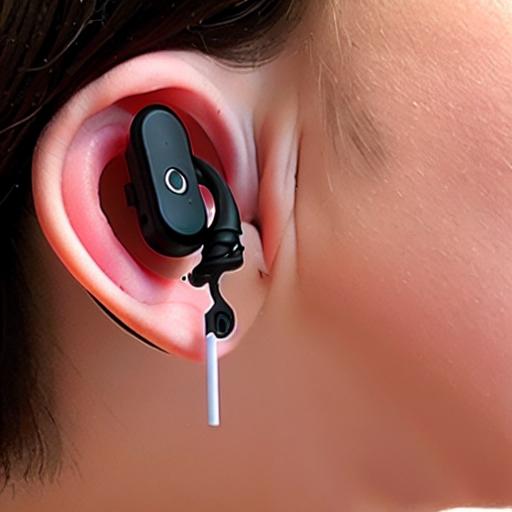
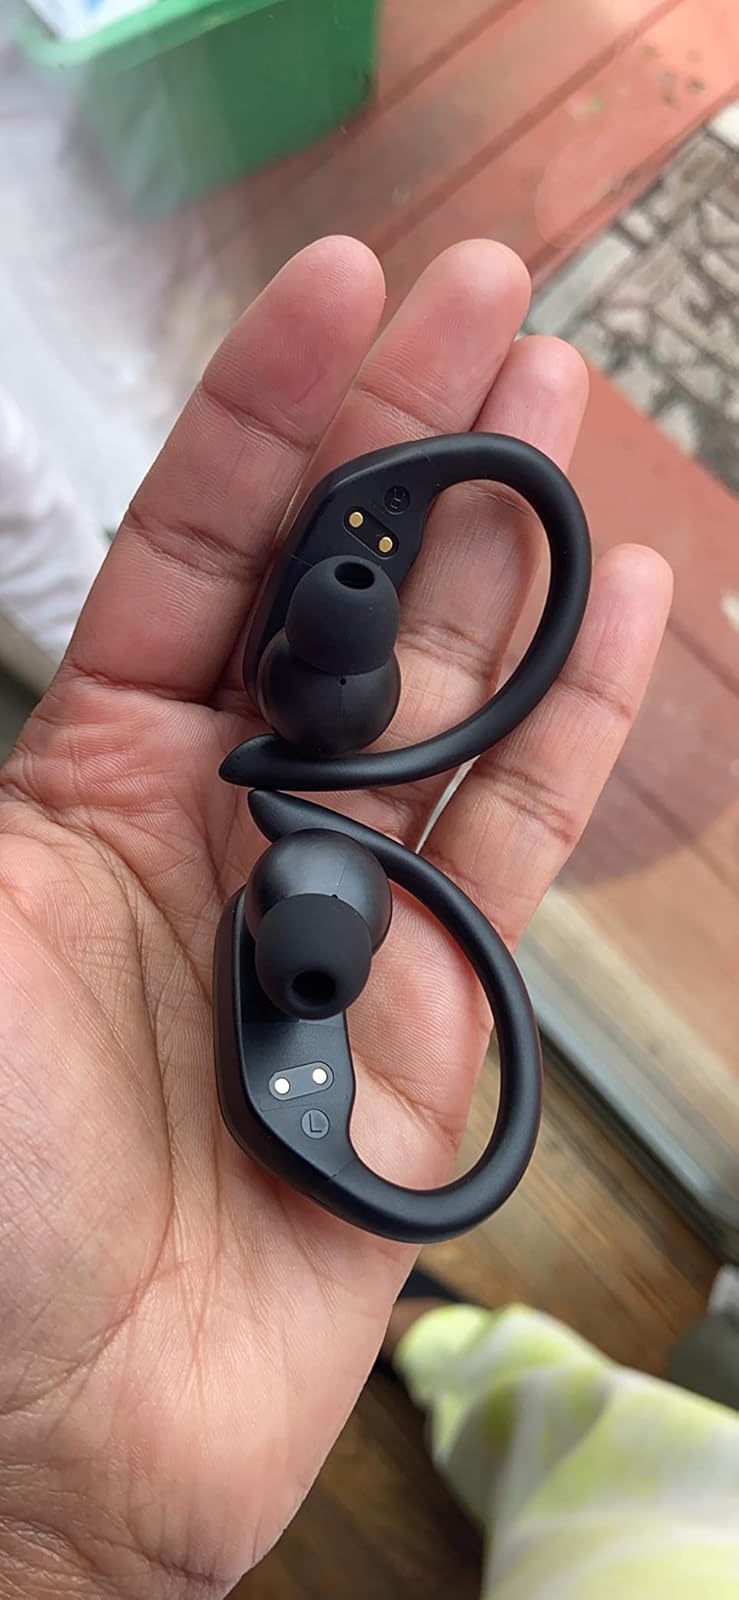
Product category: earbuds
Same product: no